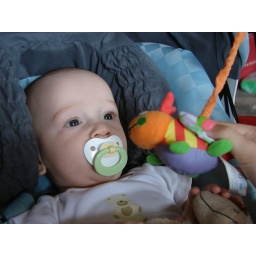
Mack in his car seat